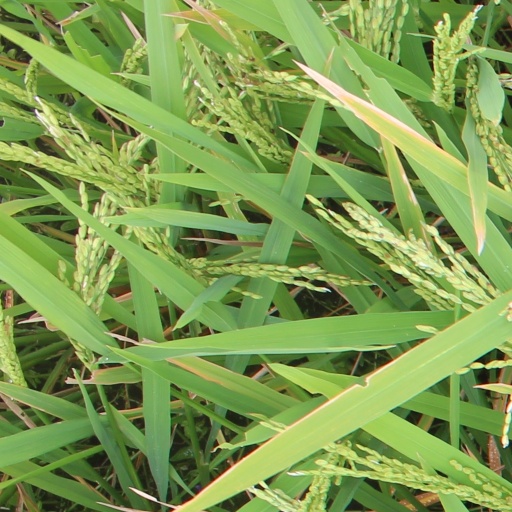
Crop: rice